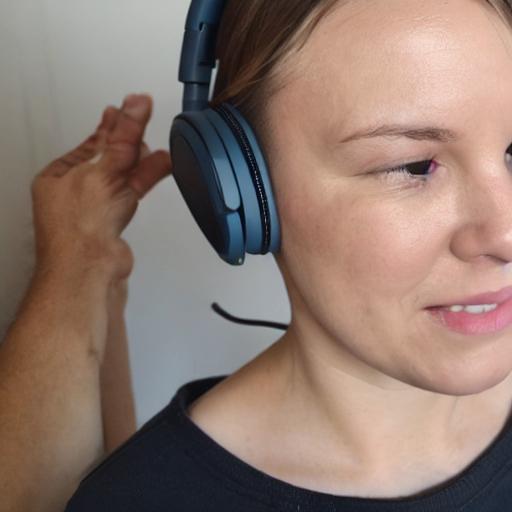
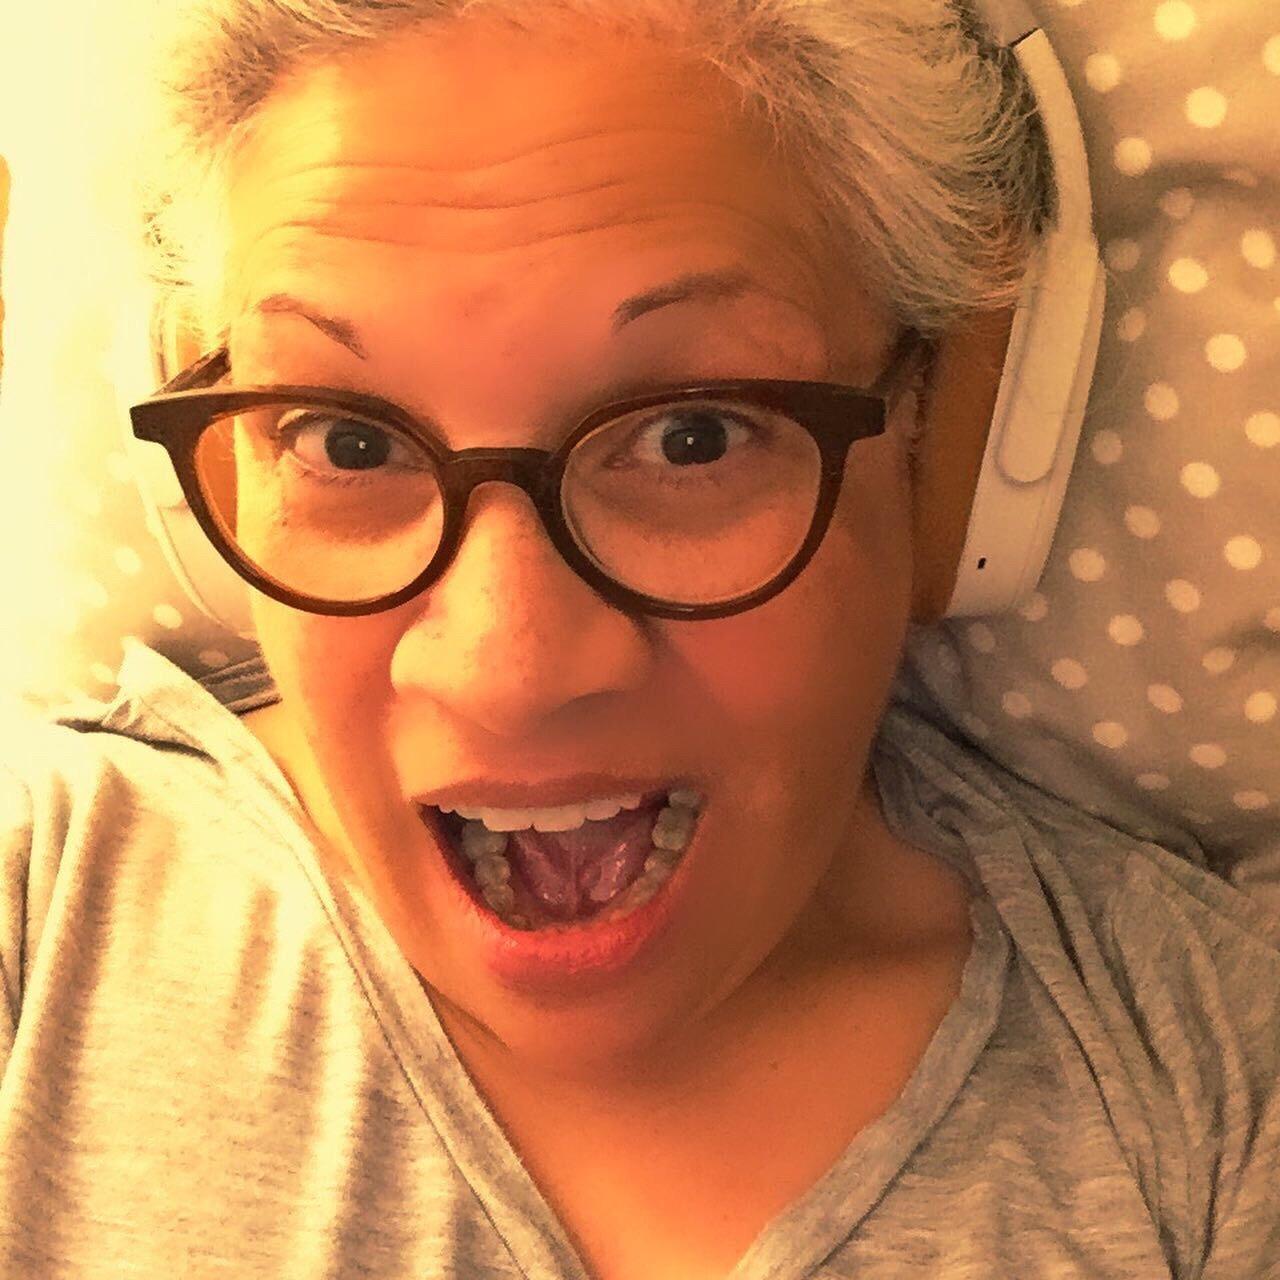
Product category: headphones
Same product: no